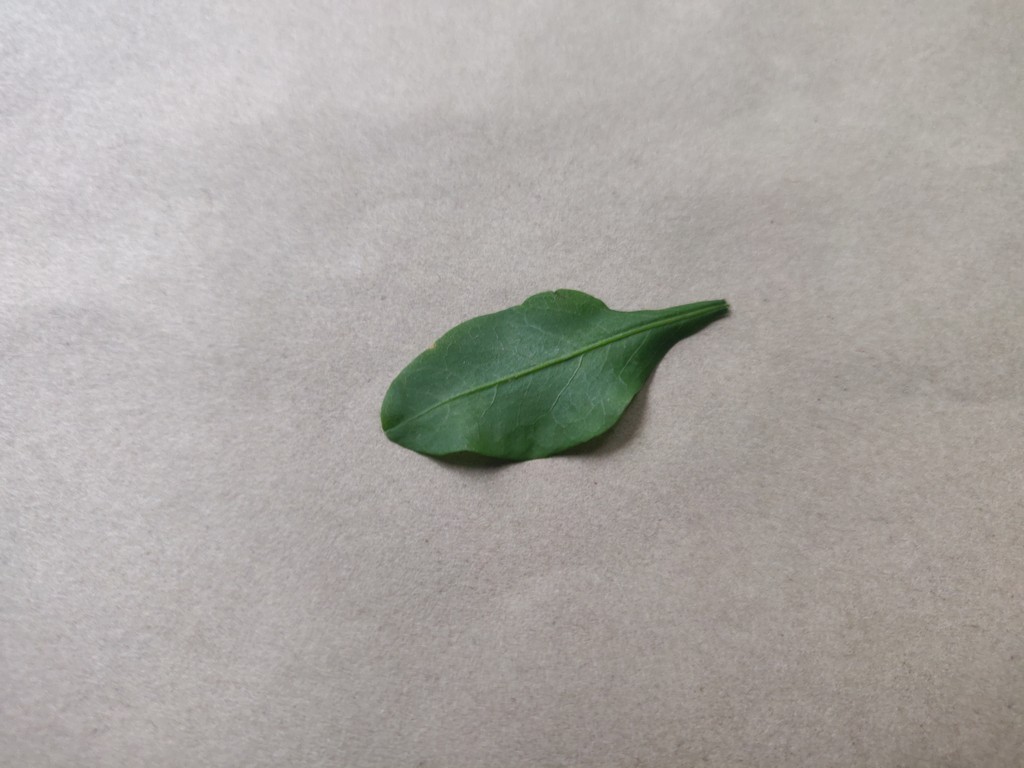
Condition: Healthy
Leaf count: single
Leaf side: front